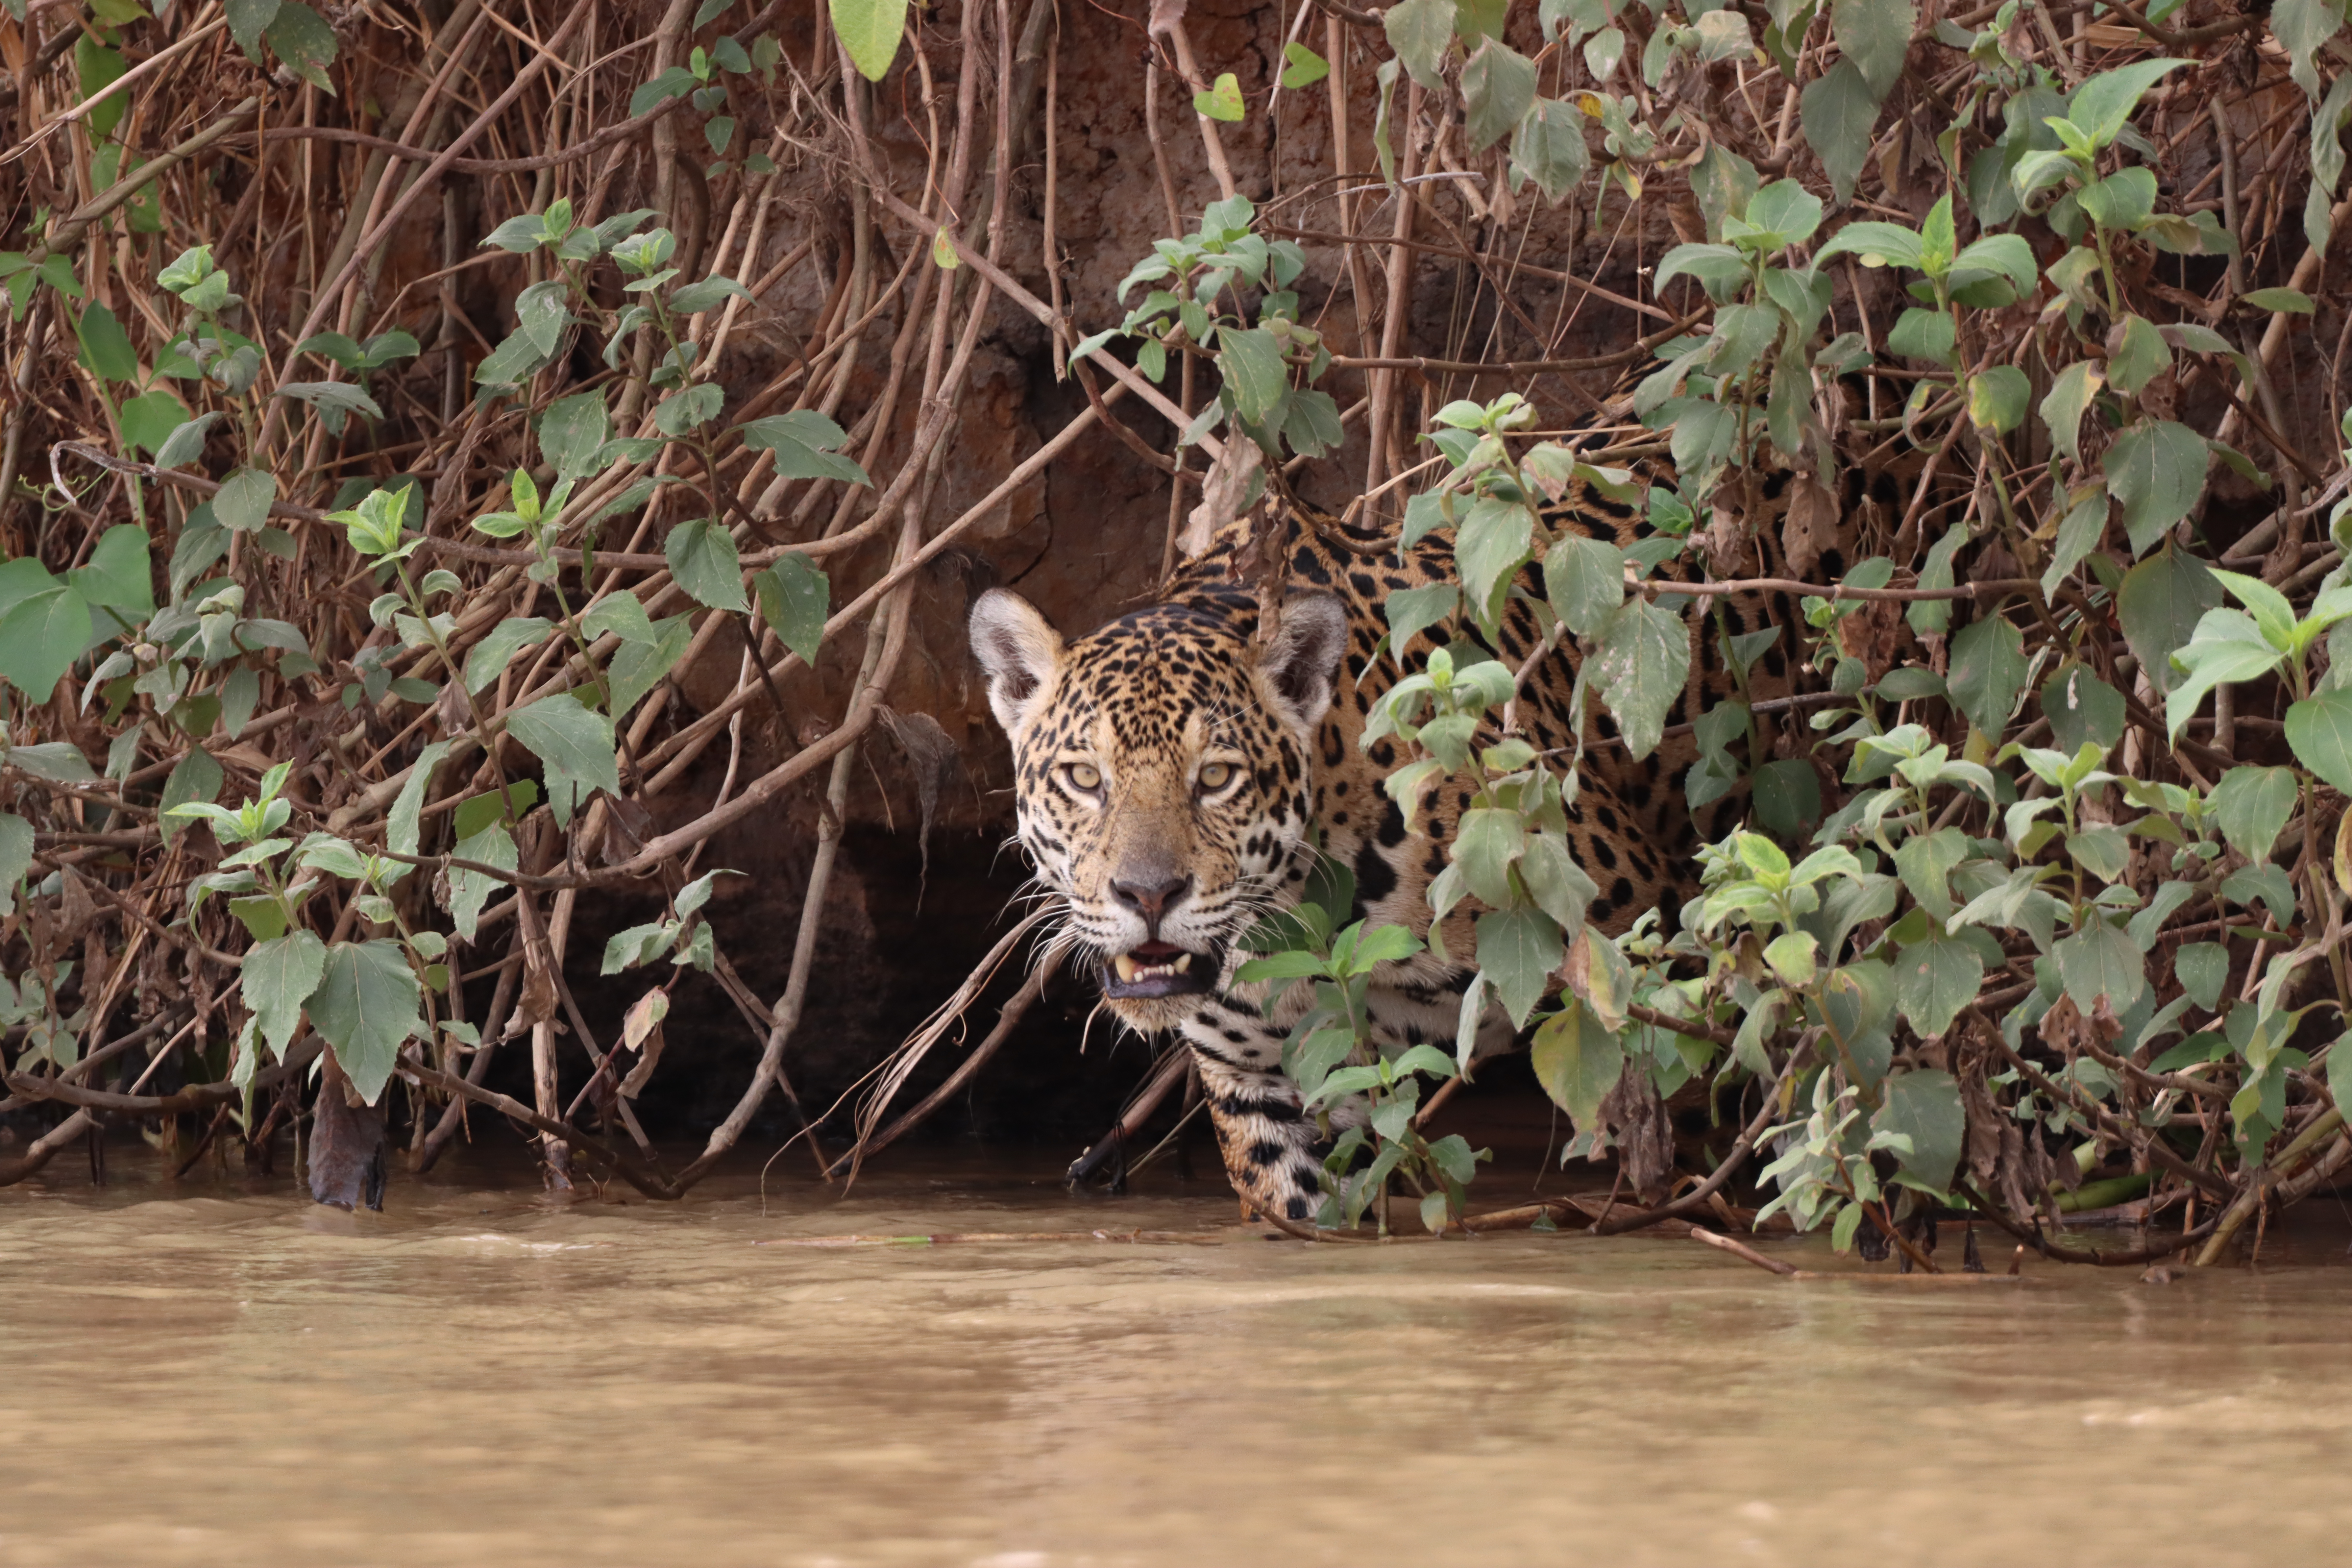
Jaguar: Solar